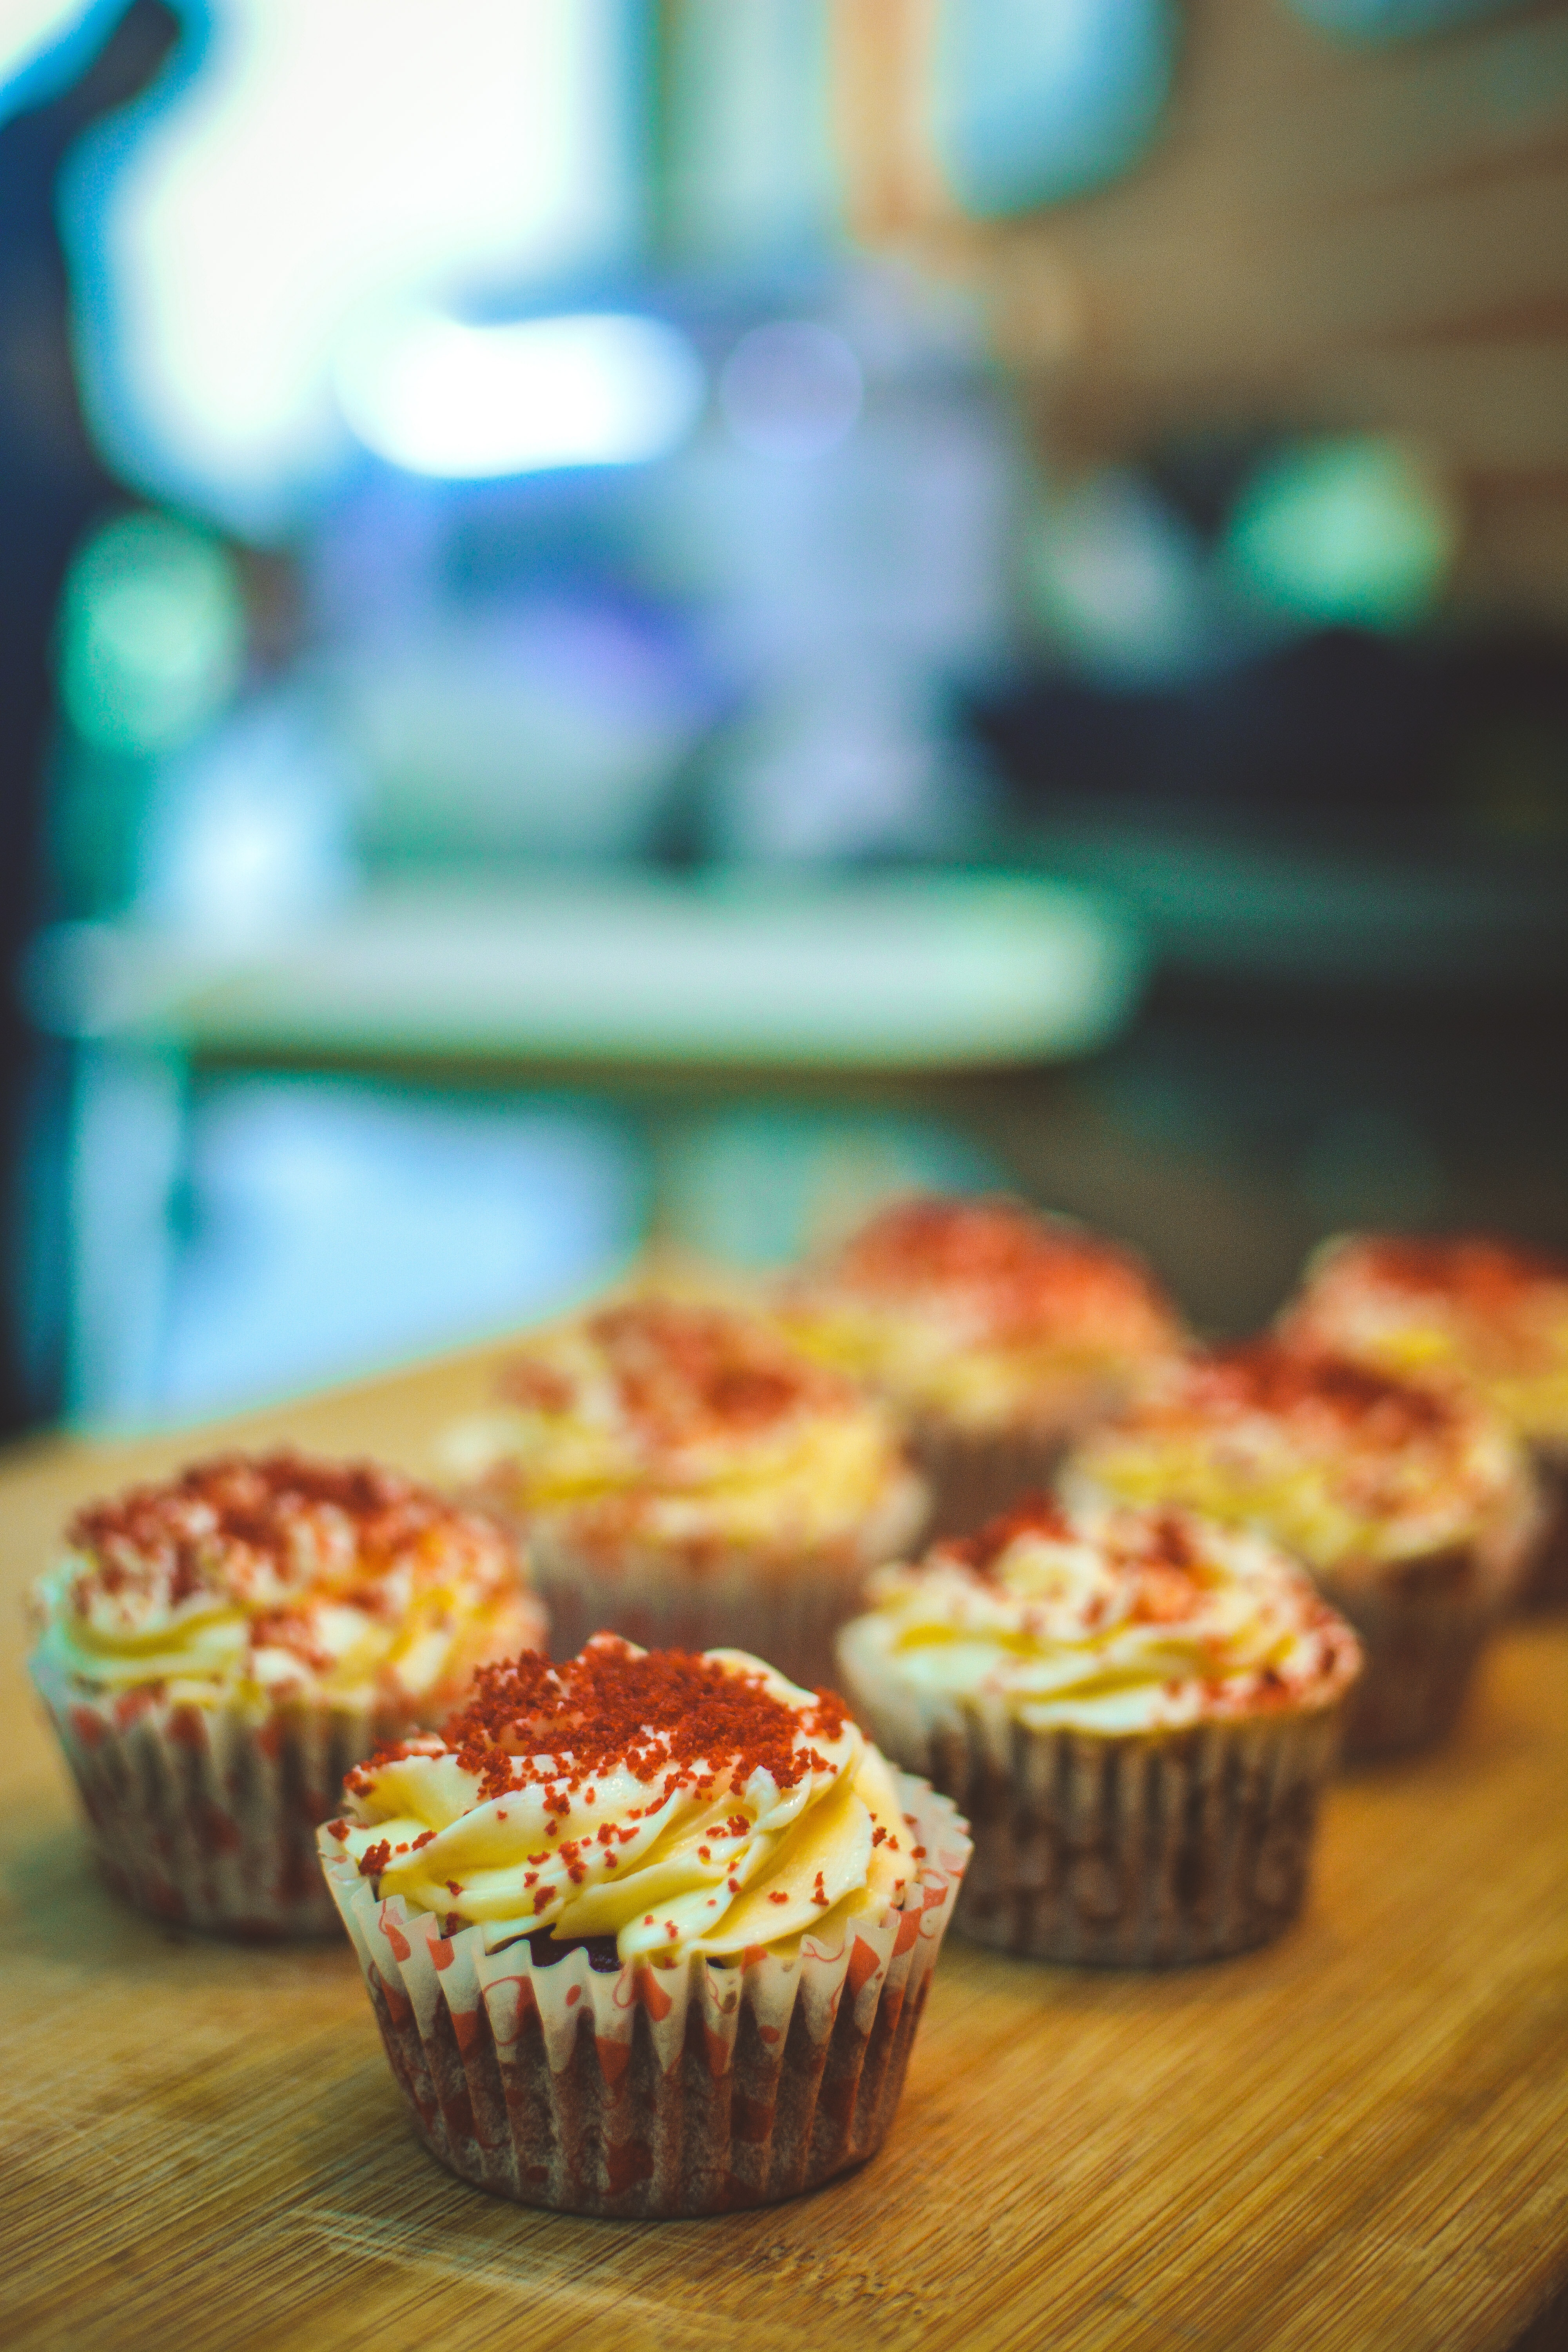
food, dish, muffin, baking, cuisine, cupcake, dessert, baked goods, ingredient, recipe, comfort food, quiche, brunch, icing, sweetness, finger food, english muffin, produce, Bake sale, cup, cream cheese, american food, buttercream, cake